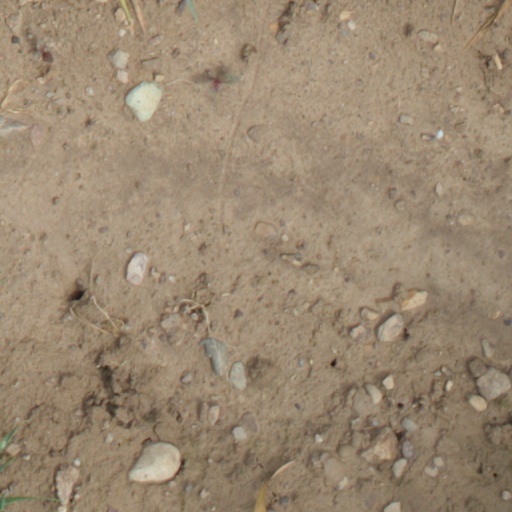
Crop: wheat